Barbie (1984 video game)

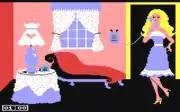
Barbie answers a call from Ken at 1 o'clock in the afternoon, asking to go out on a date.

Players must talk to their boyfriend Ken (using a real voice audio soundtrack) in addition to driving a yellow convertible around town, trying out swimming outfits (both one-piece and two-piece swimsuits can be used) in addition to dresses and shoes. Options for dates include either a dinner out on the town or a relaxing day at the beach. An incorrect combination of clothing will force Barbie to skip the date sequence and work her way towards the next objective while a correct combination will allow players to see Barbie and her date in a photograph of the event.